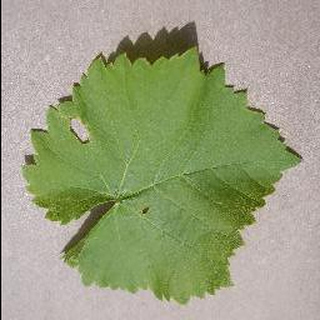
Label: healthy_grape